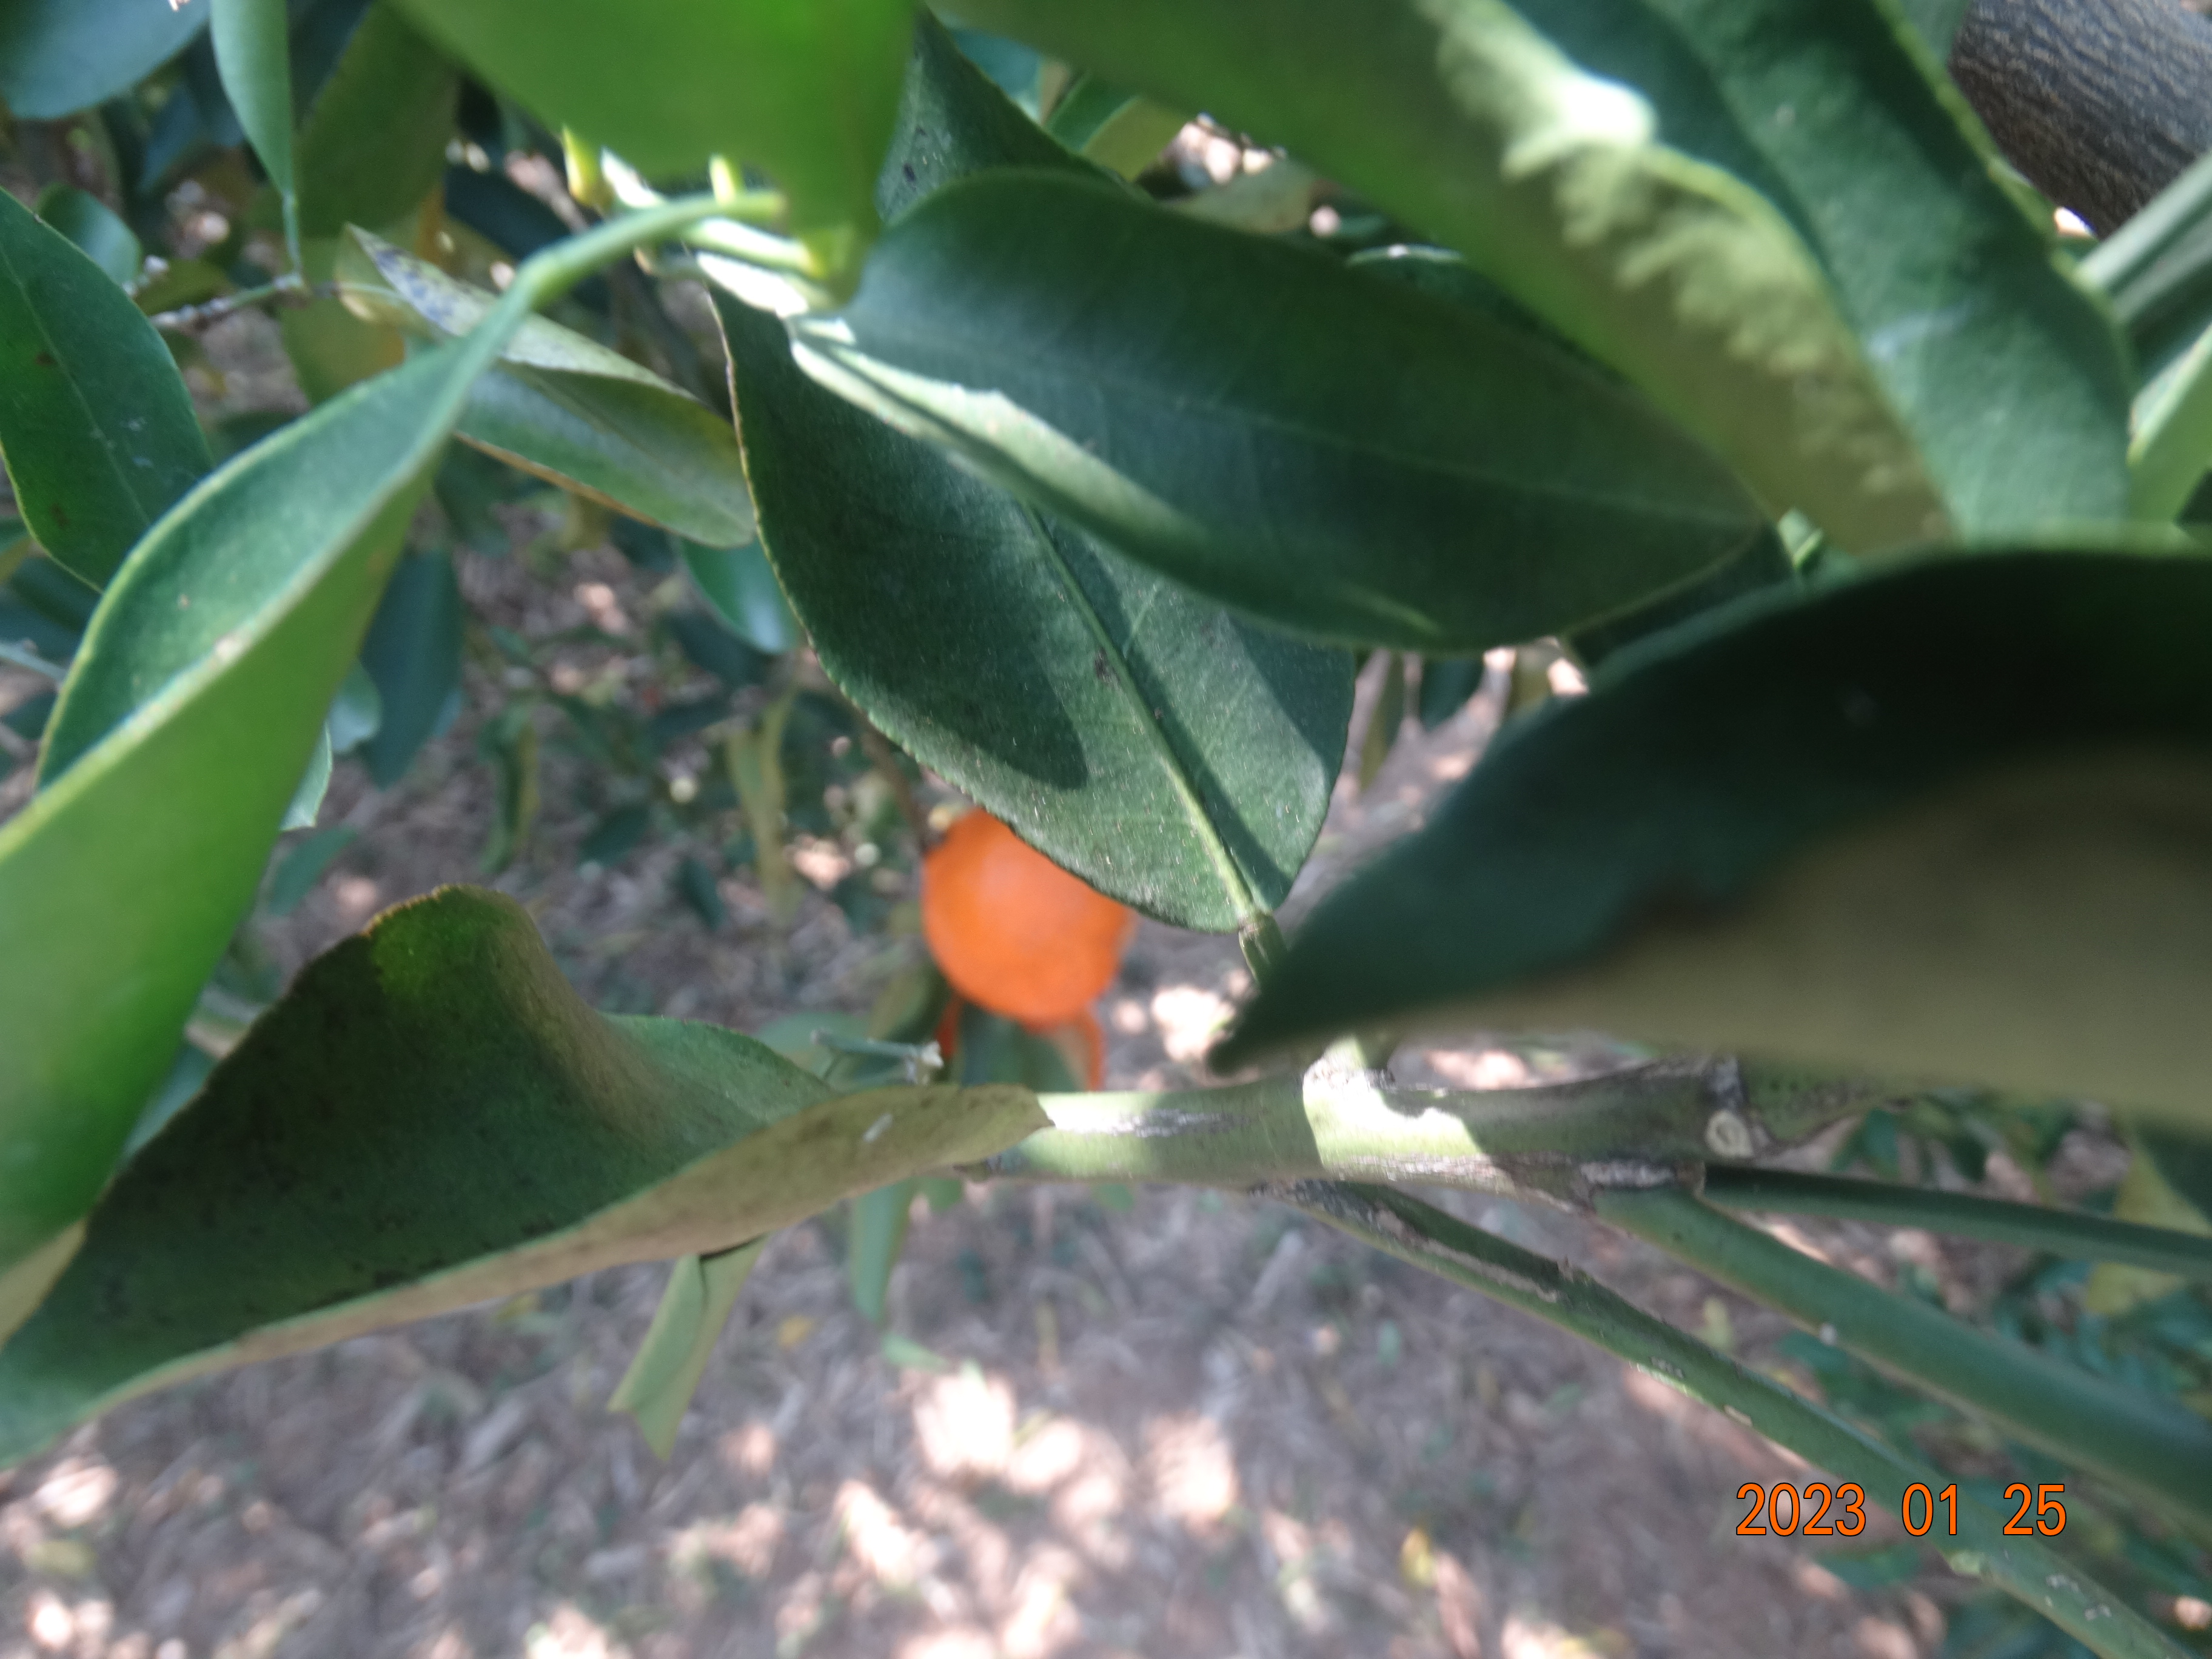
Citrus fruit variety: ponkan